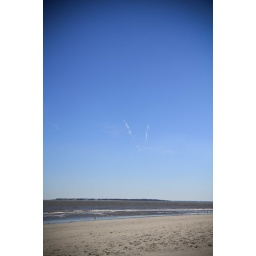
Thought it was cool to see a &amp;quot;V&amp;quot; in the sky while we were on the beach on Valentine's Day.